IBEX ribbon

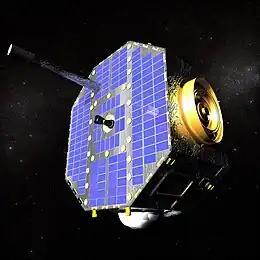
The IBEX spacecraft

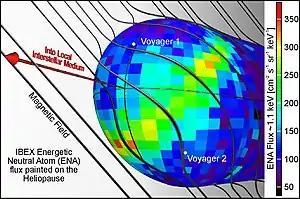
The ribbon of ENA emissions seen in the IBEX map.

The IBEX ribbon is a narrow, arc-shaped structure of enhanced energetic neutral atom (ENA) emissions discovered by NASA’s Interstellar Boundary Explorer (IBEX) mission in 2009. The ribbon is a significant feature at the boundary of the heliosphere, the region of space dominated by the Sun’s influence.